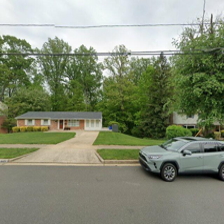
Label: streetView